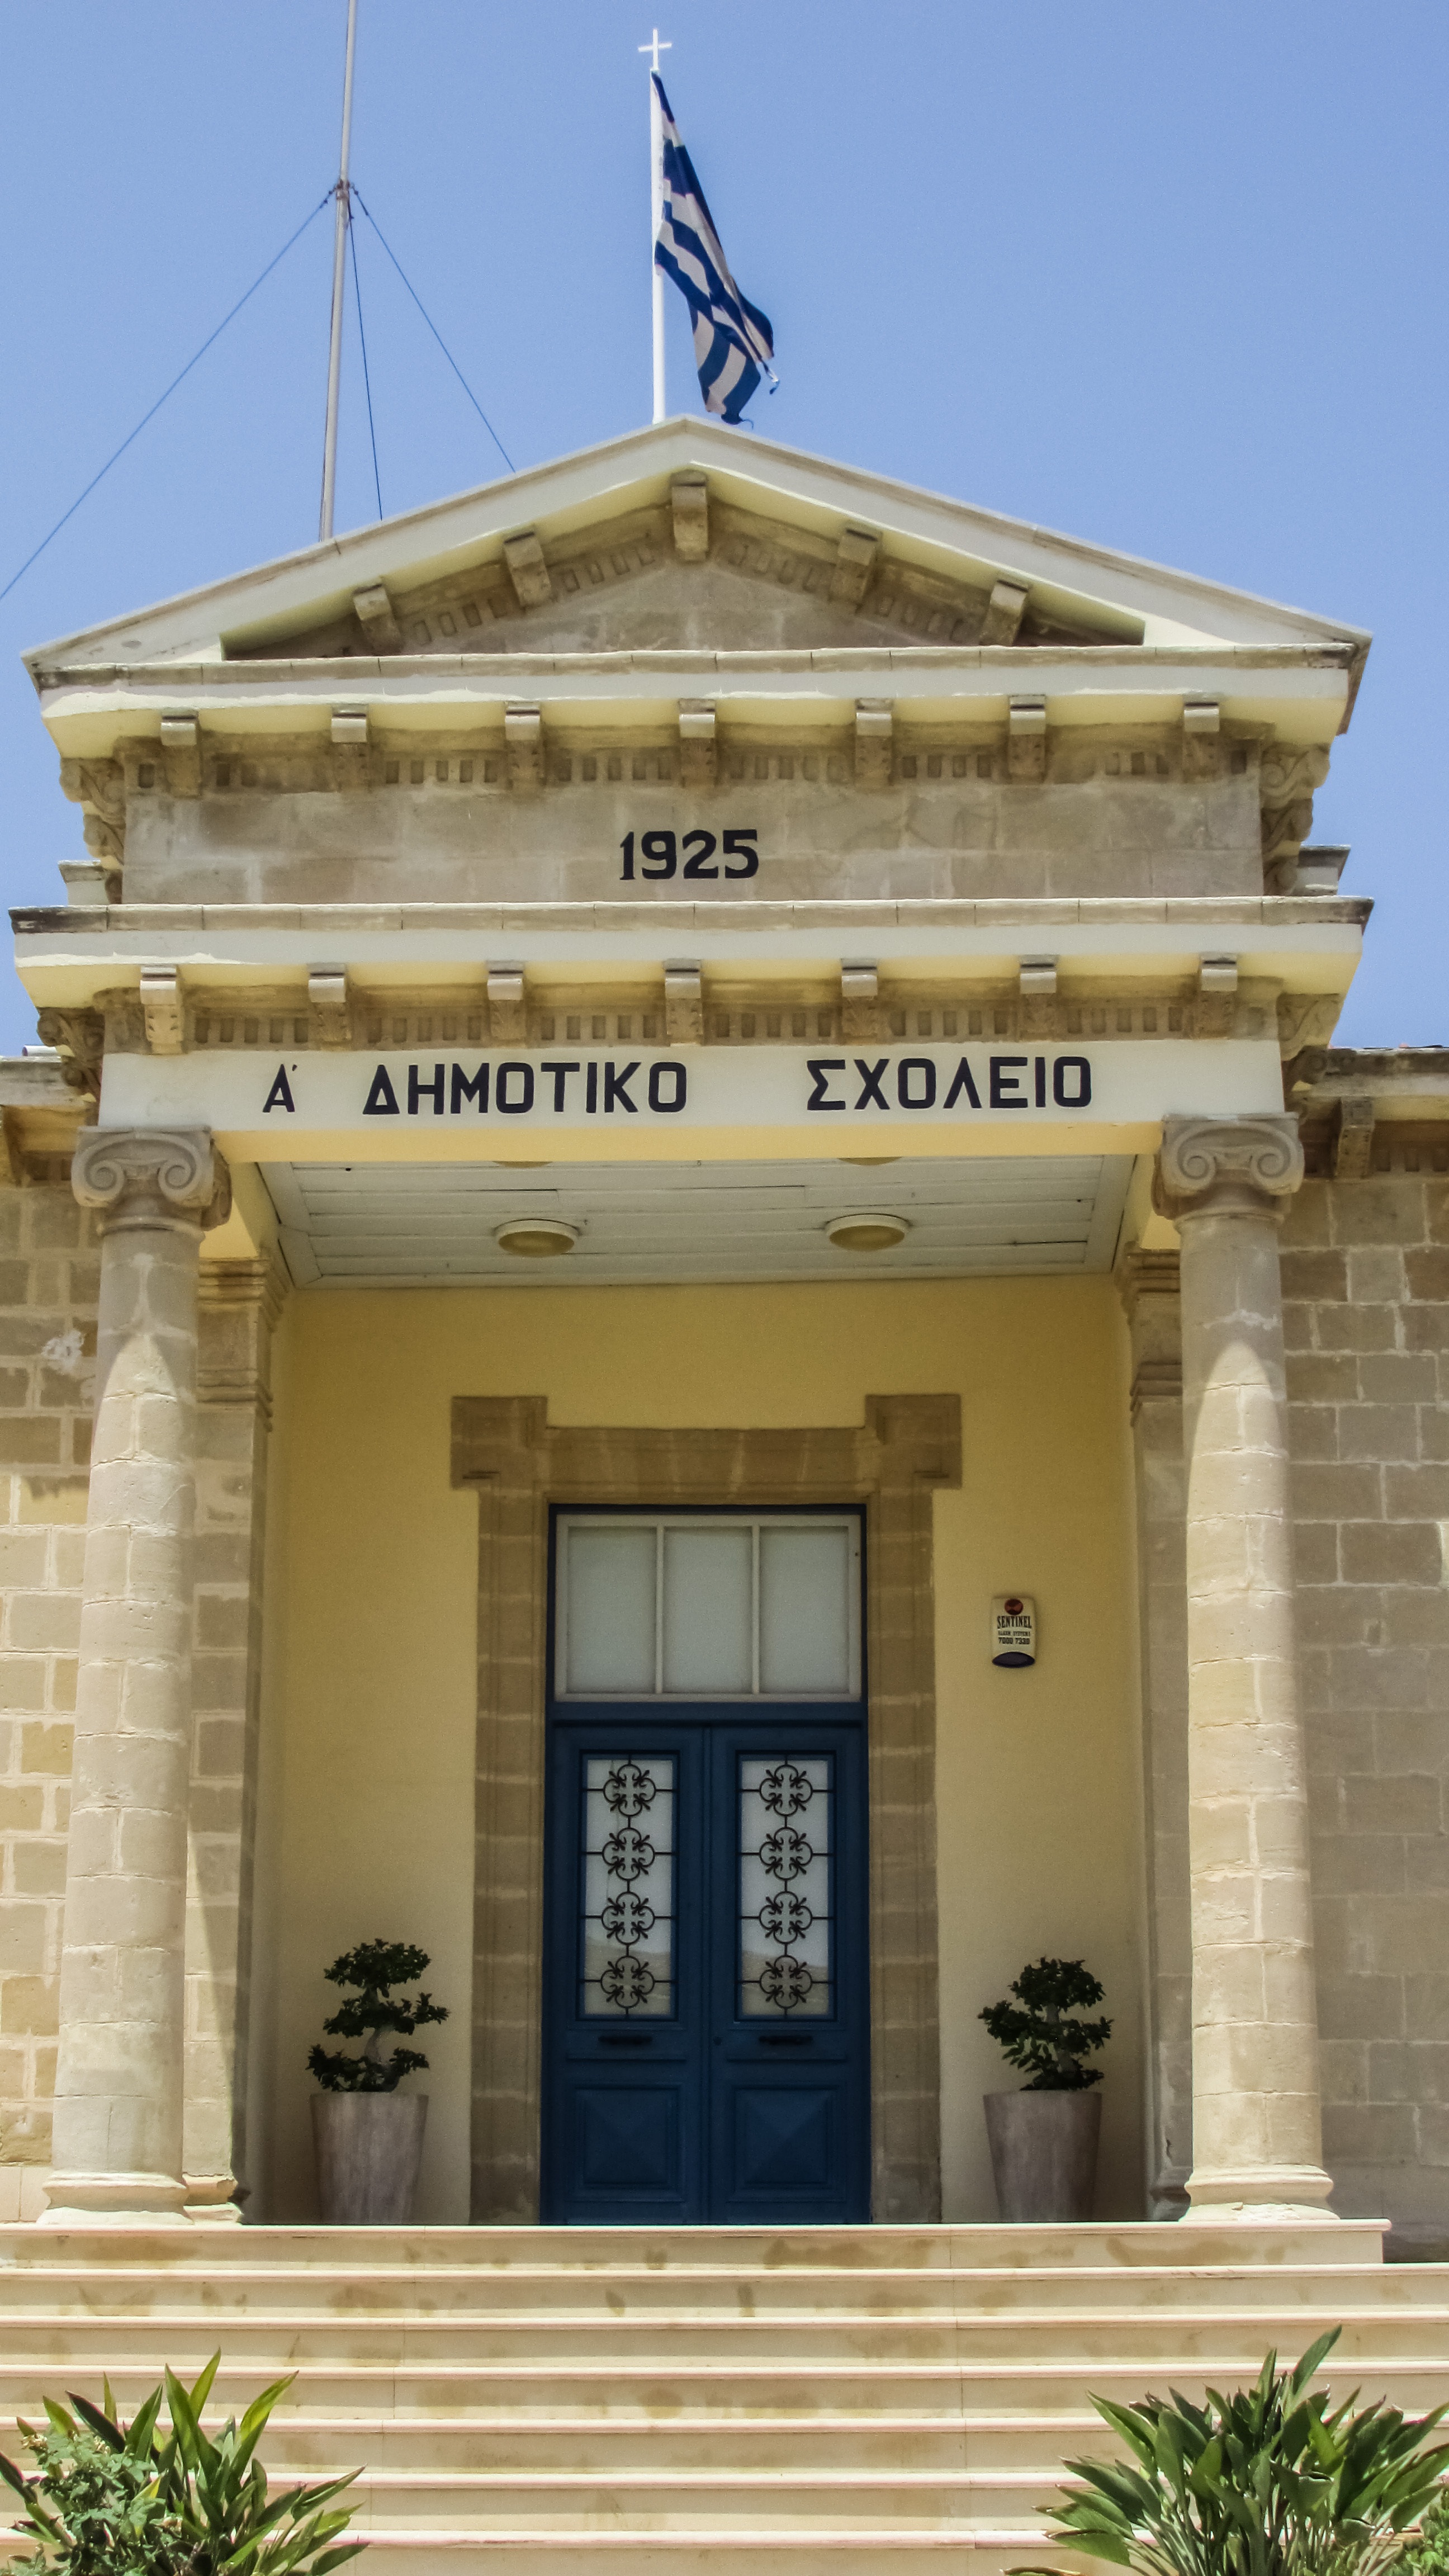
architecture, building, facade, place of worship, synagogue, school, neoclassic, cyprus, aradippou